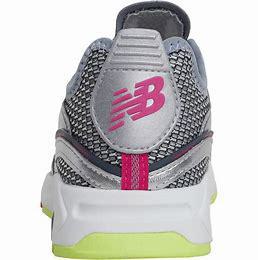
Brand: New
Model: Balance New Balance X Racer